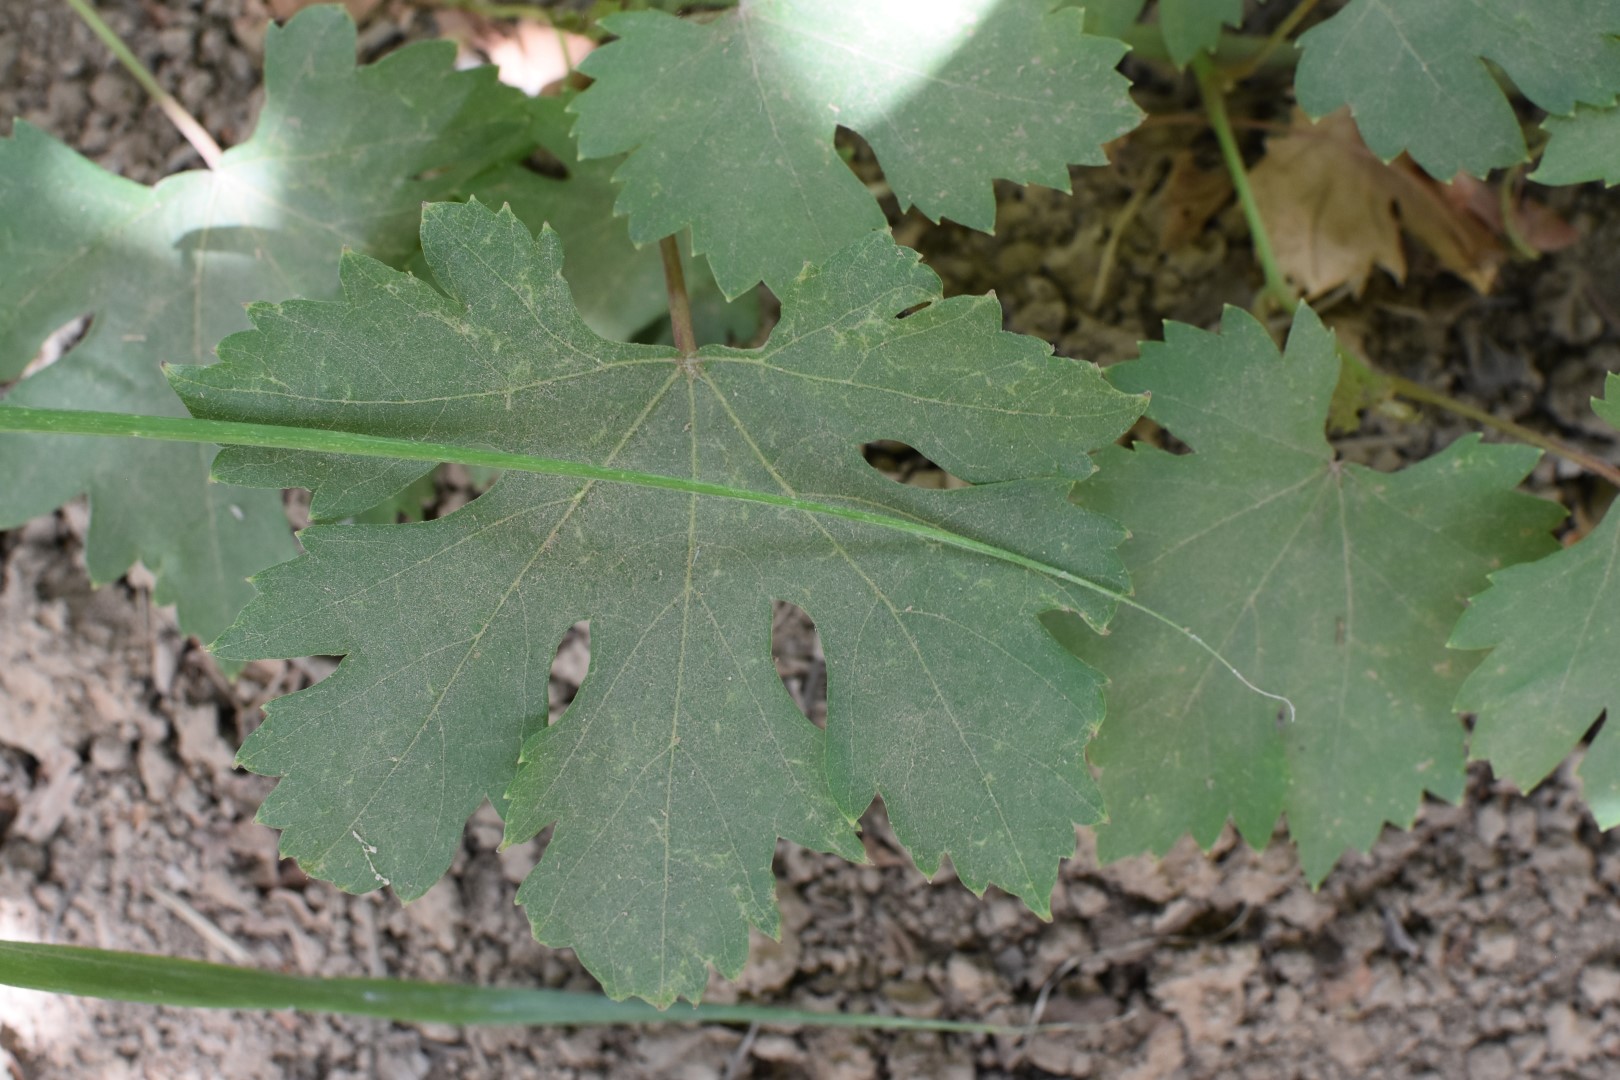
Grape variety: Riasi